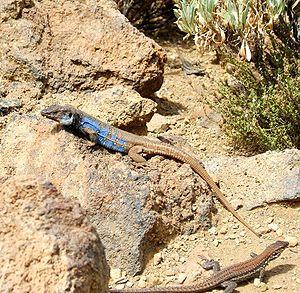
Le Teide est un stratovolcan situé sur l'île de Tenerife, dans l'archipel des îles Canaries, à l'ouest des côtes d'Afrique du Nord. Il culmine à 3 718 m, ce qui en fait le point culminant d'Espagne, le plus haut sommet dans l'océan Atlantique, mais aussi la troisième plus haute structure volcanique au monde si on compte depuis le fond océanique.